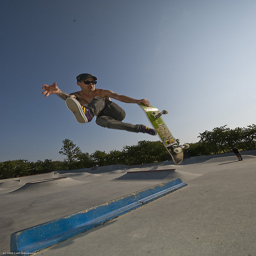
A man jumping in the air on a skateboard.
Man does a trick on his skateboard in the air.
There is a man in the air holding a skateboard.
A skater is doing stunts on his skate board on a sunny day.
A young man does tricks on his skateboard.